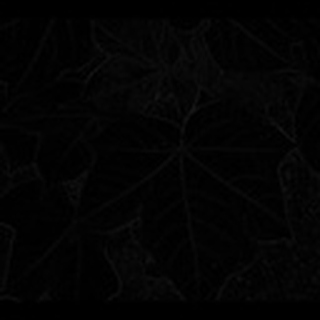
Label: healthy_cotton